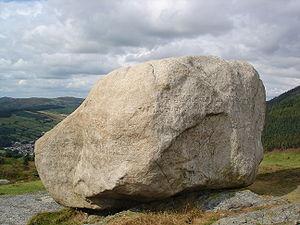
Cet article recense les blocs erratiques.